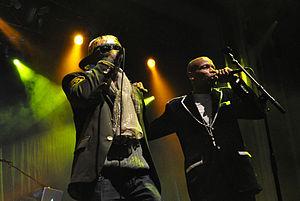
Ultramagnetic MCs est un groupe de hip-hop américain, originaire du sud du Bronx, dans l'État de New York. Originellement formé par Kool Keith, le groupe se compose de Ced Gee, TR Love, et Moe Love. Tim Dog devient un membre non-officiel en 1989. En 1990, DJ Jaycee est recruté. Un ancien membre, Rooney Roon, est renvoyé du groupe après avoir été inculpé pour agression. La légende du beatbox Rahzel s'implique également dans le groupe.